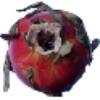
Label: Pitahaya Red 1